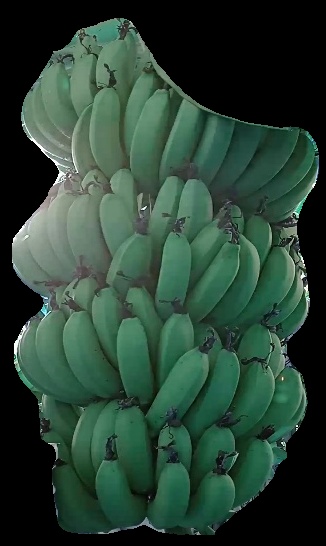
Variety: pachbale
Grade: grade1